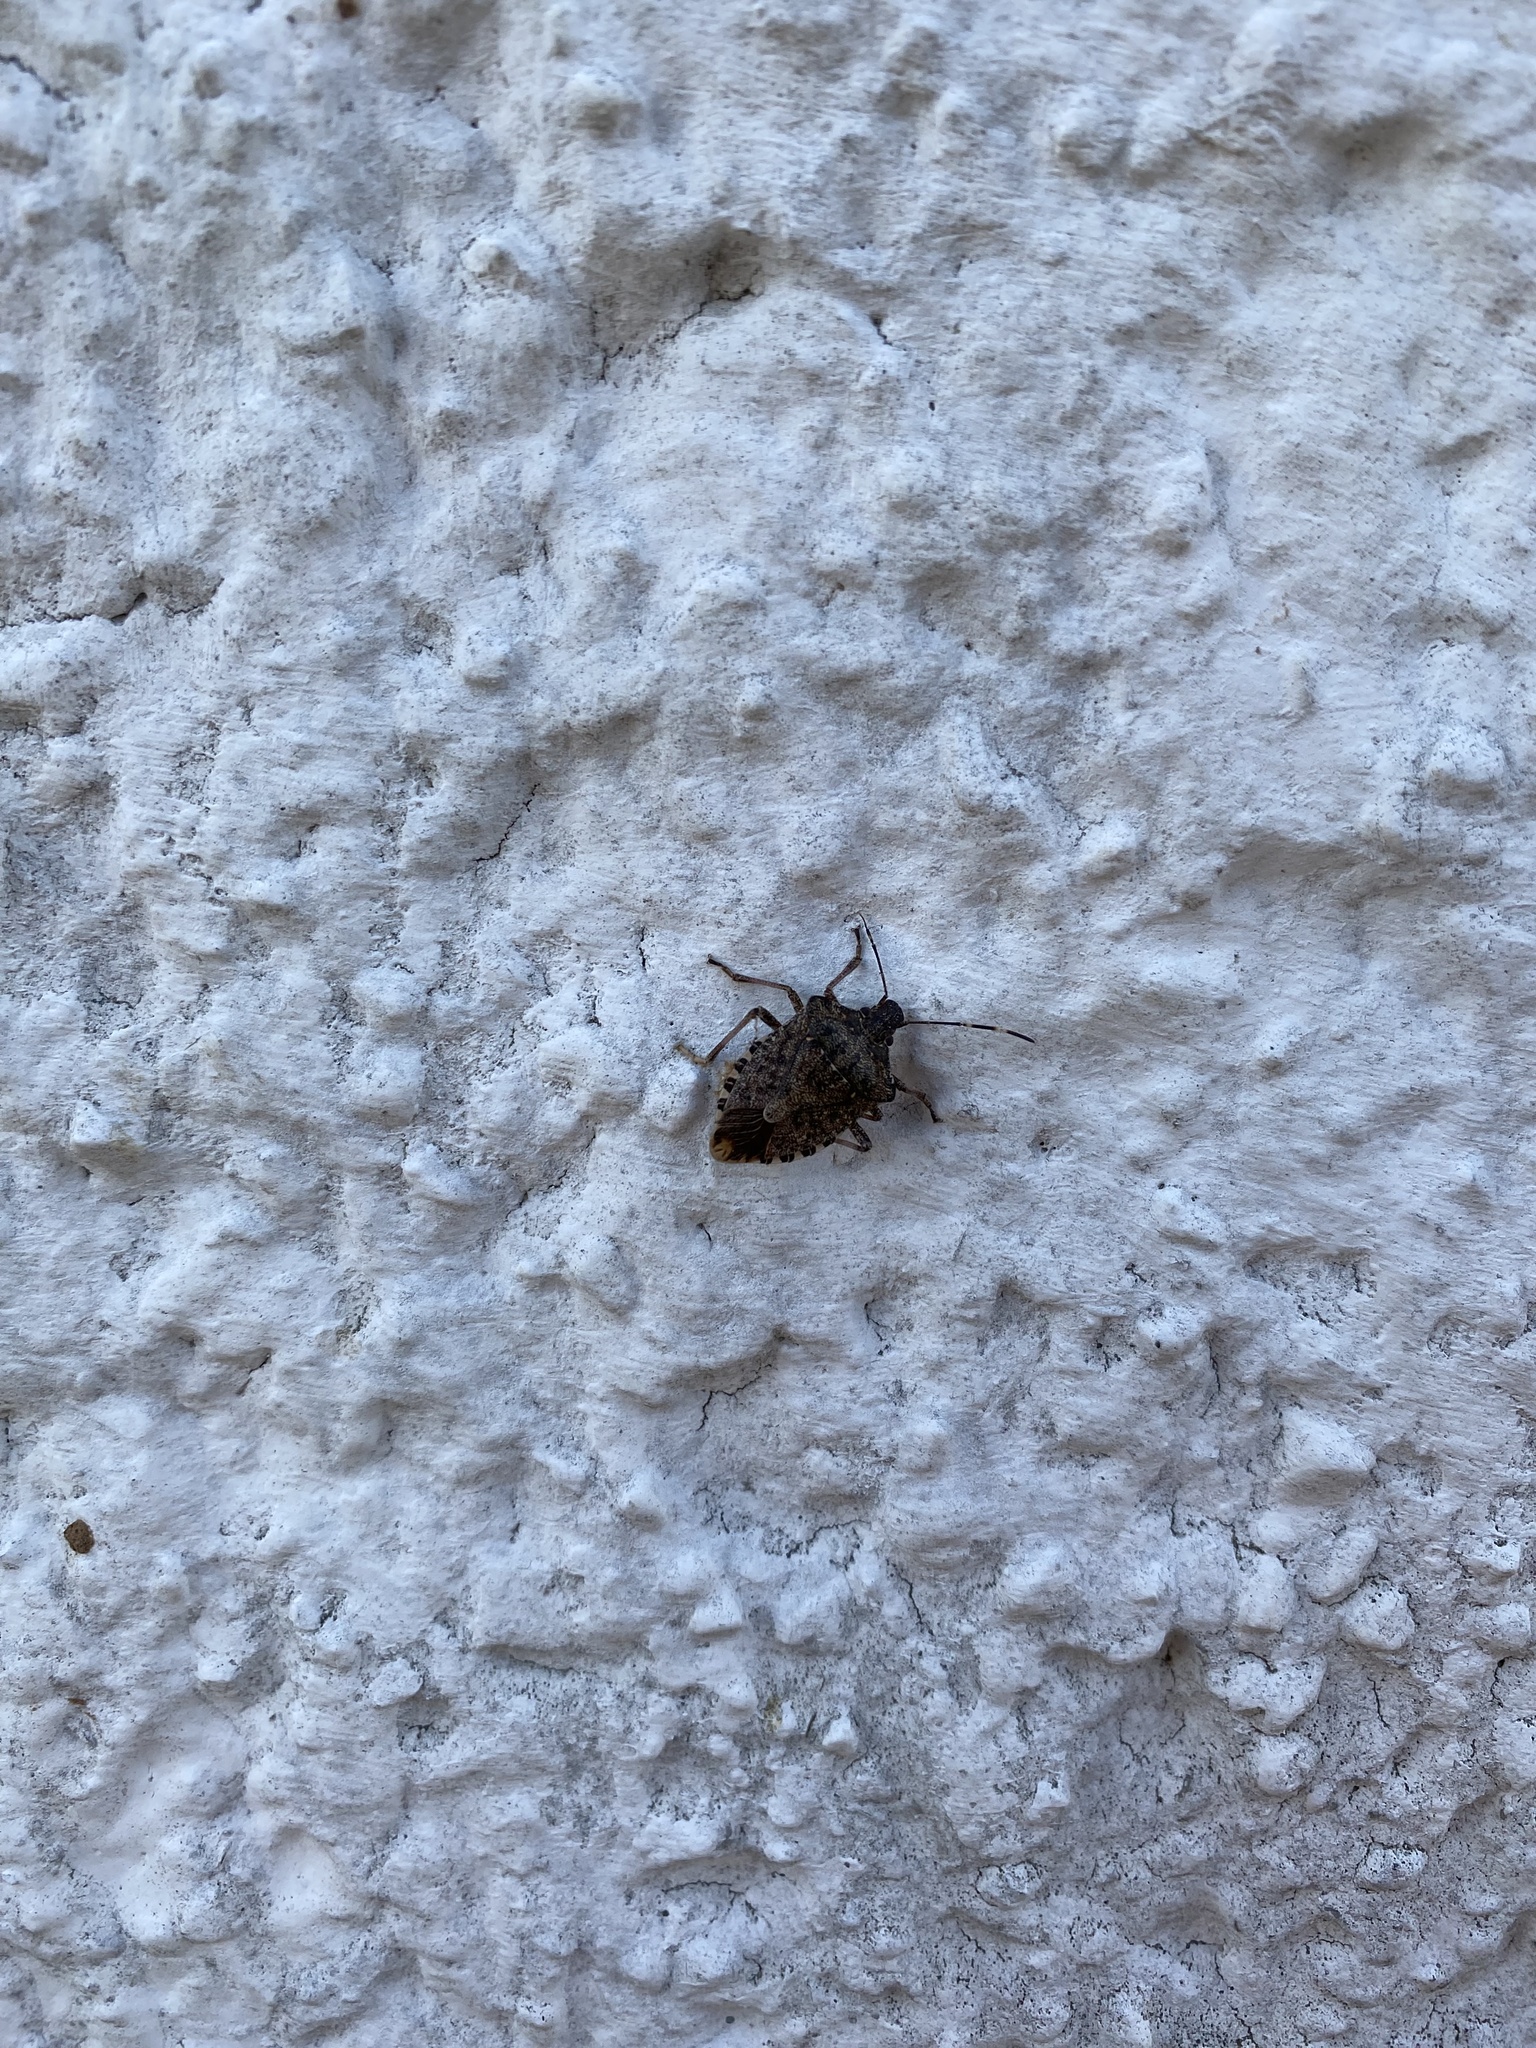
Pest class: stink_bug